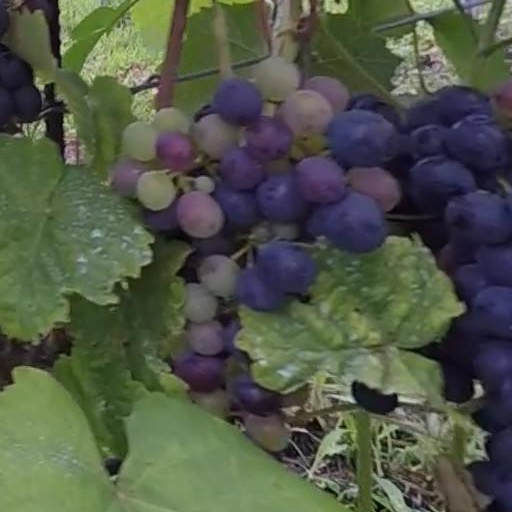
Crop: grape